Flesh and Sand

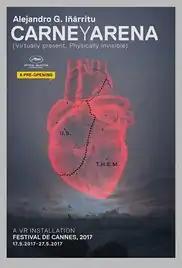
Film poster

Flesh and Sand is a 2017 American short virtual reality project written and directed by Alejandro González Iñárritu that plunges "viewers into the harsh life of an immigrant". It was created by Iñárritu and cinematographer Emmanuel Lubezki in collaboration with ILMxLAB with support from Legendary Entertainment and the Fondazione Prada in Italy.